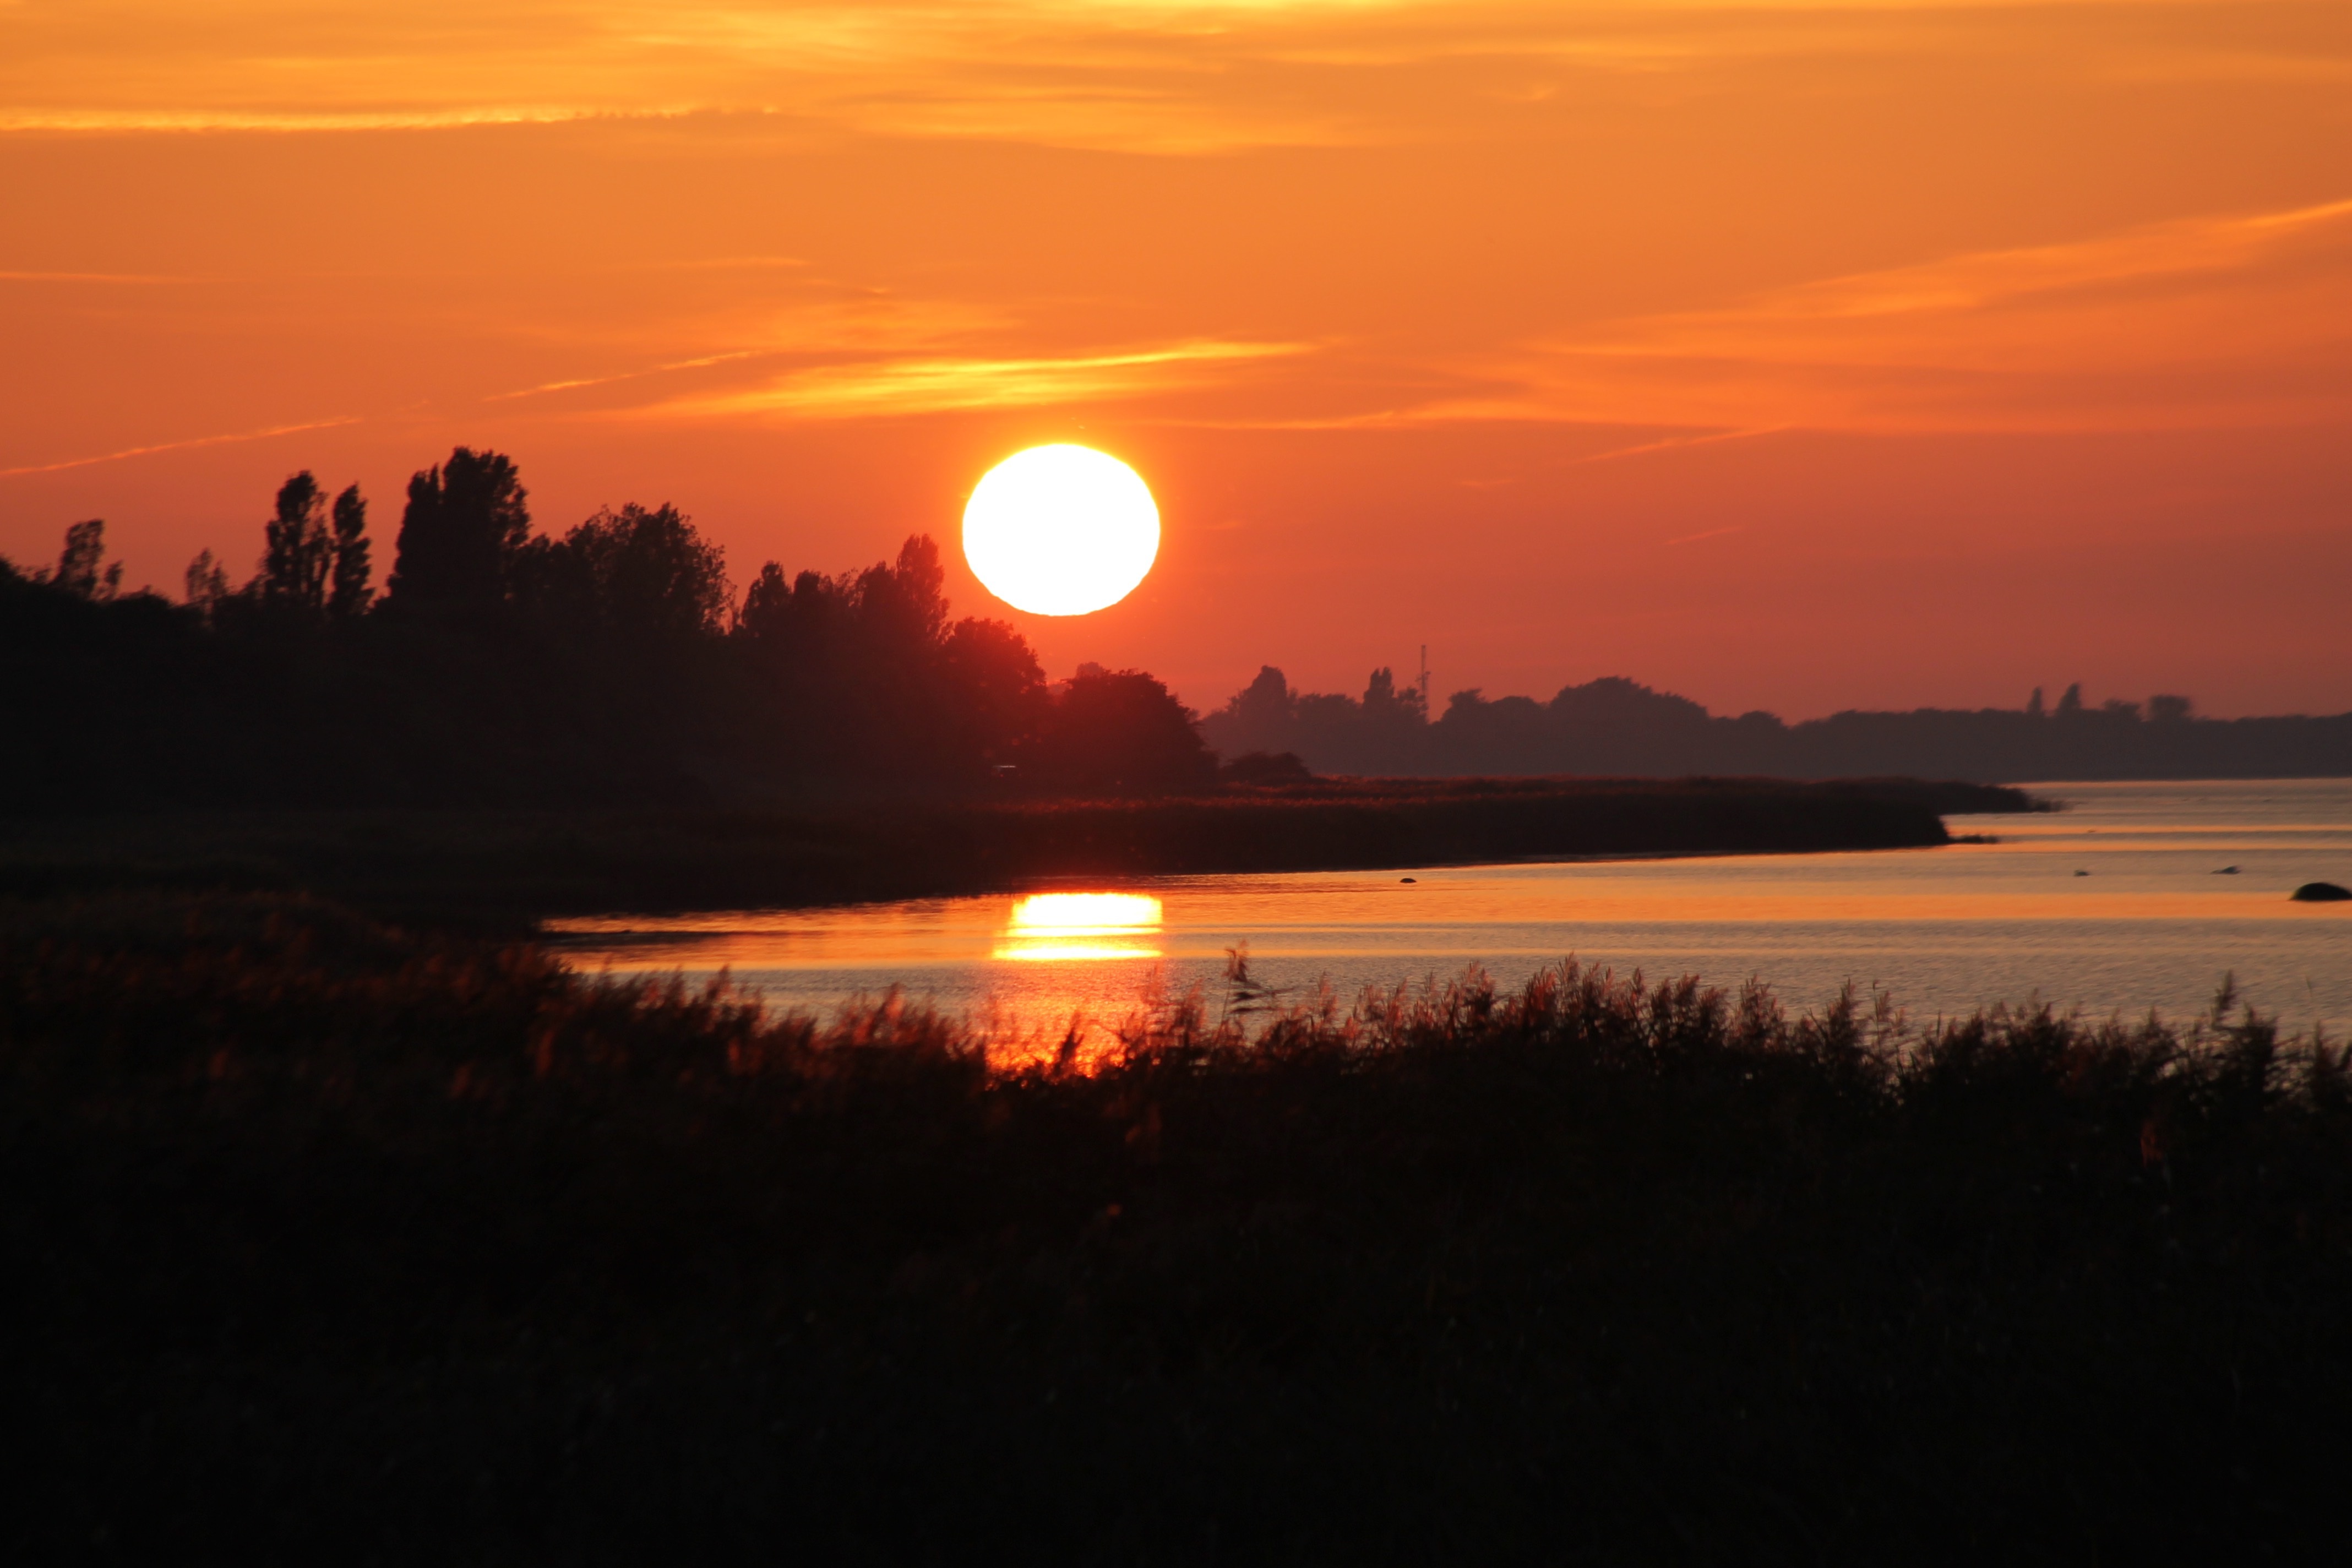
beach, sea, horizon, cloud, sun, sunrise, sunset, sunlight, morning, dawn, atmosphere, dusk, evening, reflection, holiday, baltic sea, afterglow, evening sky, astronomical object, red sky at morning